Jaymes Young

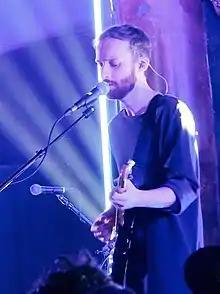
Jaymes Young performing in November 2019

Jaymes Young (born Jaymes McFarland; September 1, 1991) is an American singer-songwriter and musician. On September 9, 2013, he debuted his first extended play, "Dark Star". His debut album "Feel Something" was released on June 23, 2017.